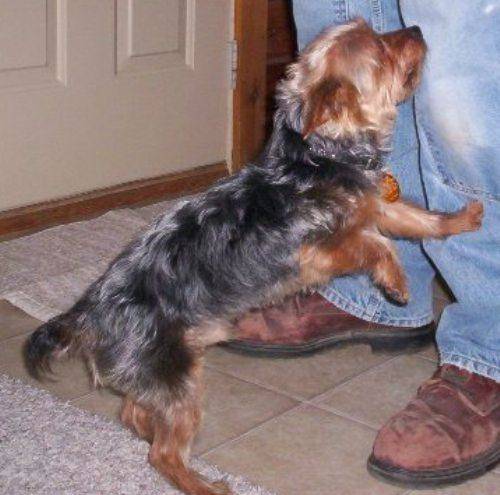
Label: dog